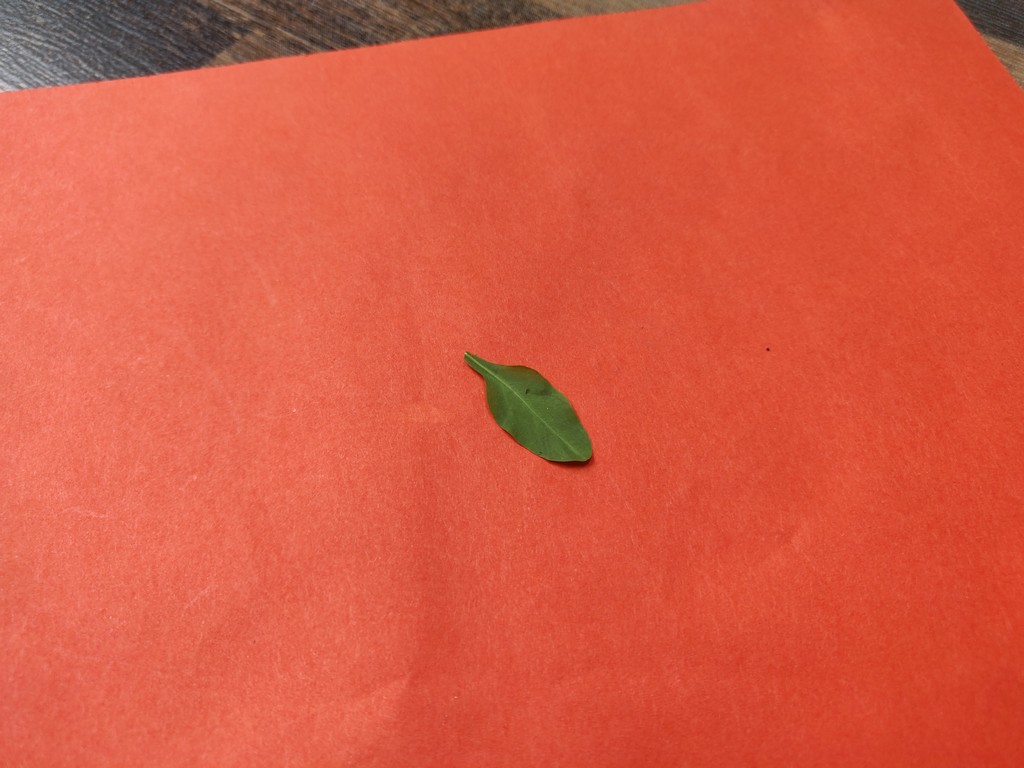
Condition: Healthy
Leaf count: single
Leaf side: back